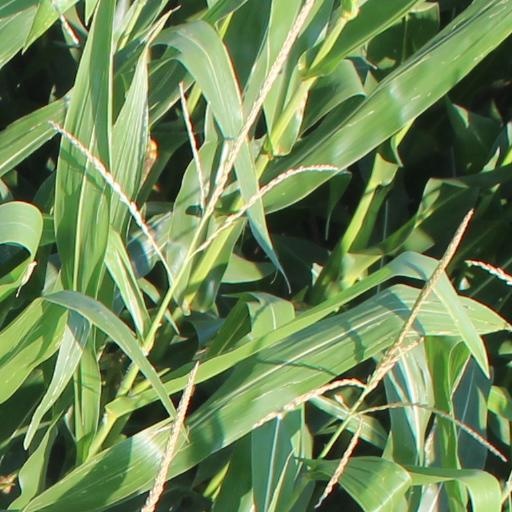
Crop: maize; corn